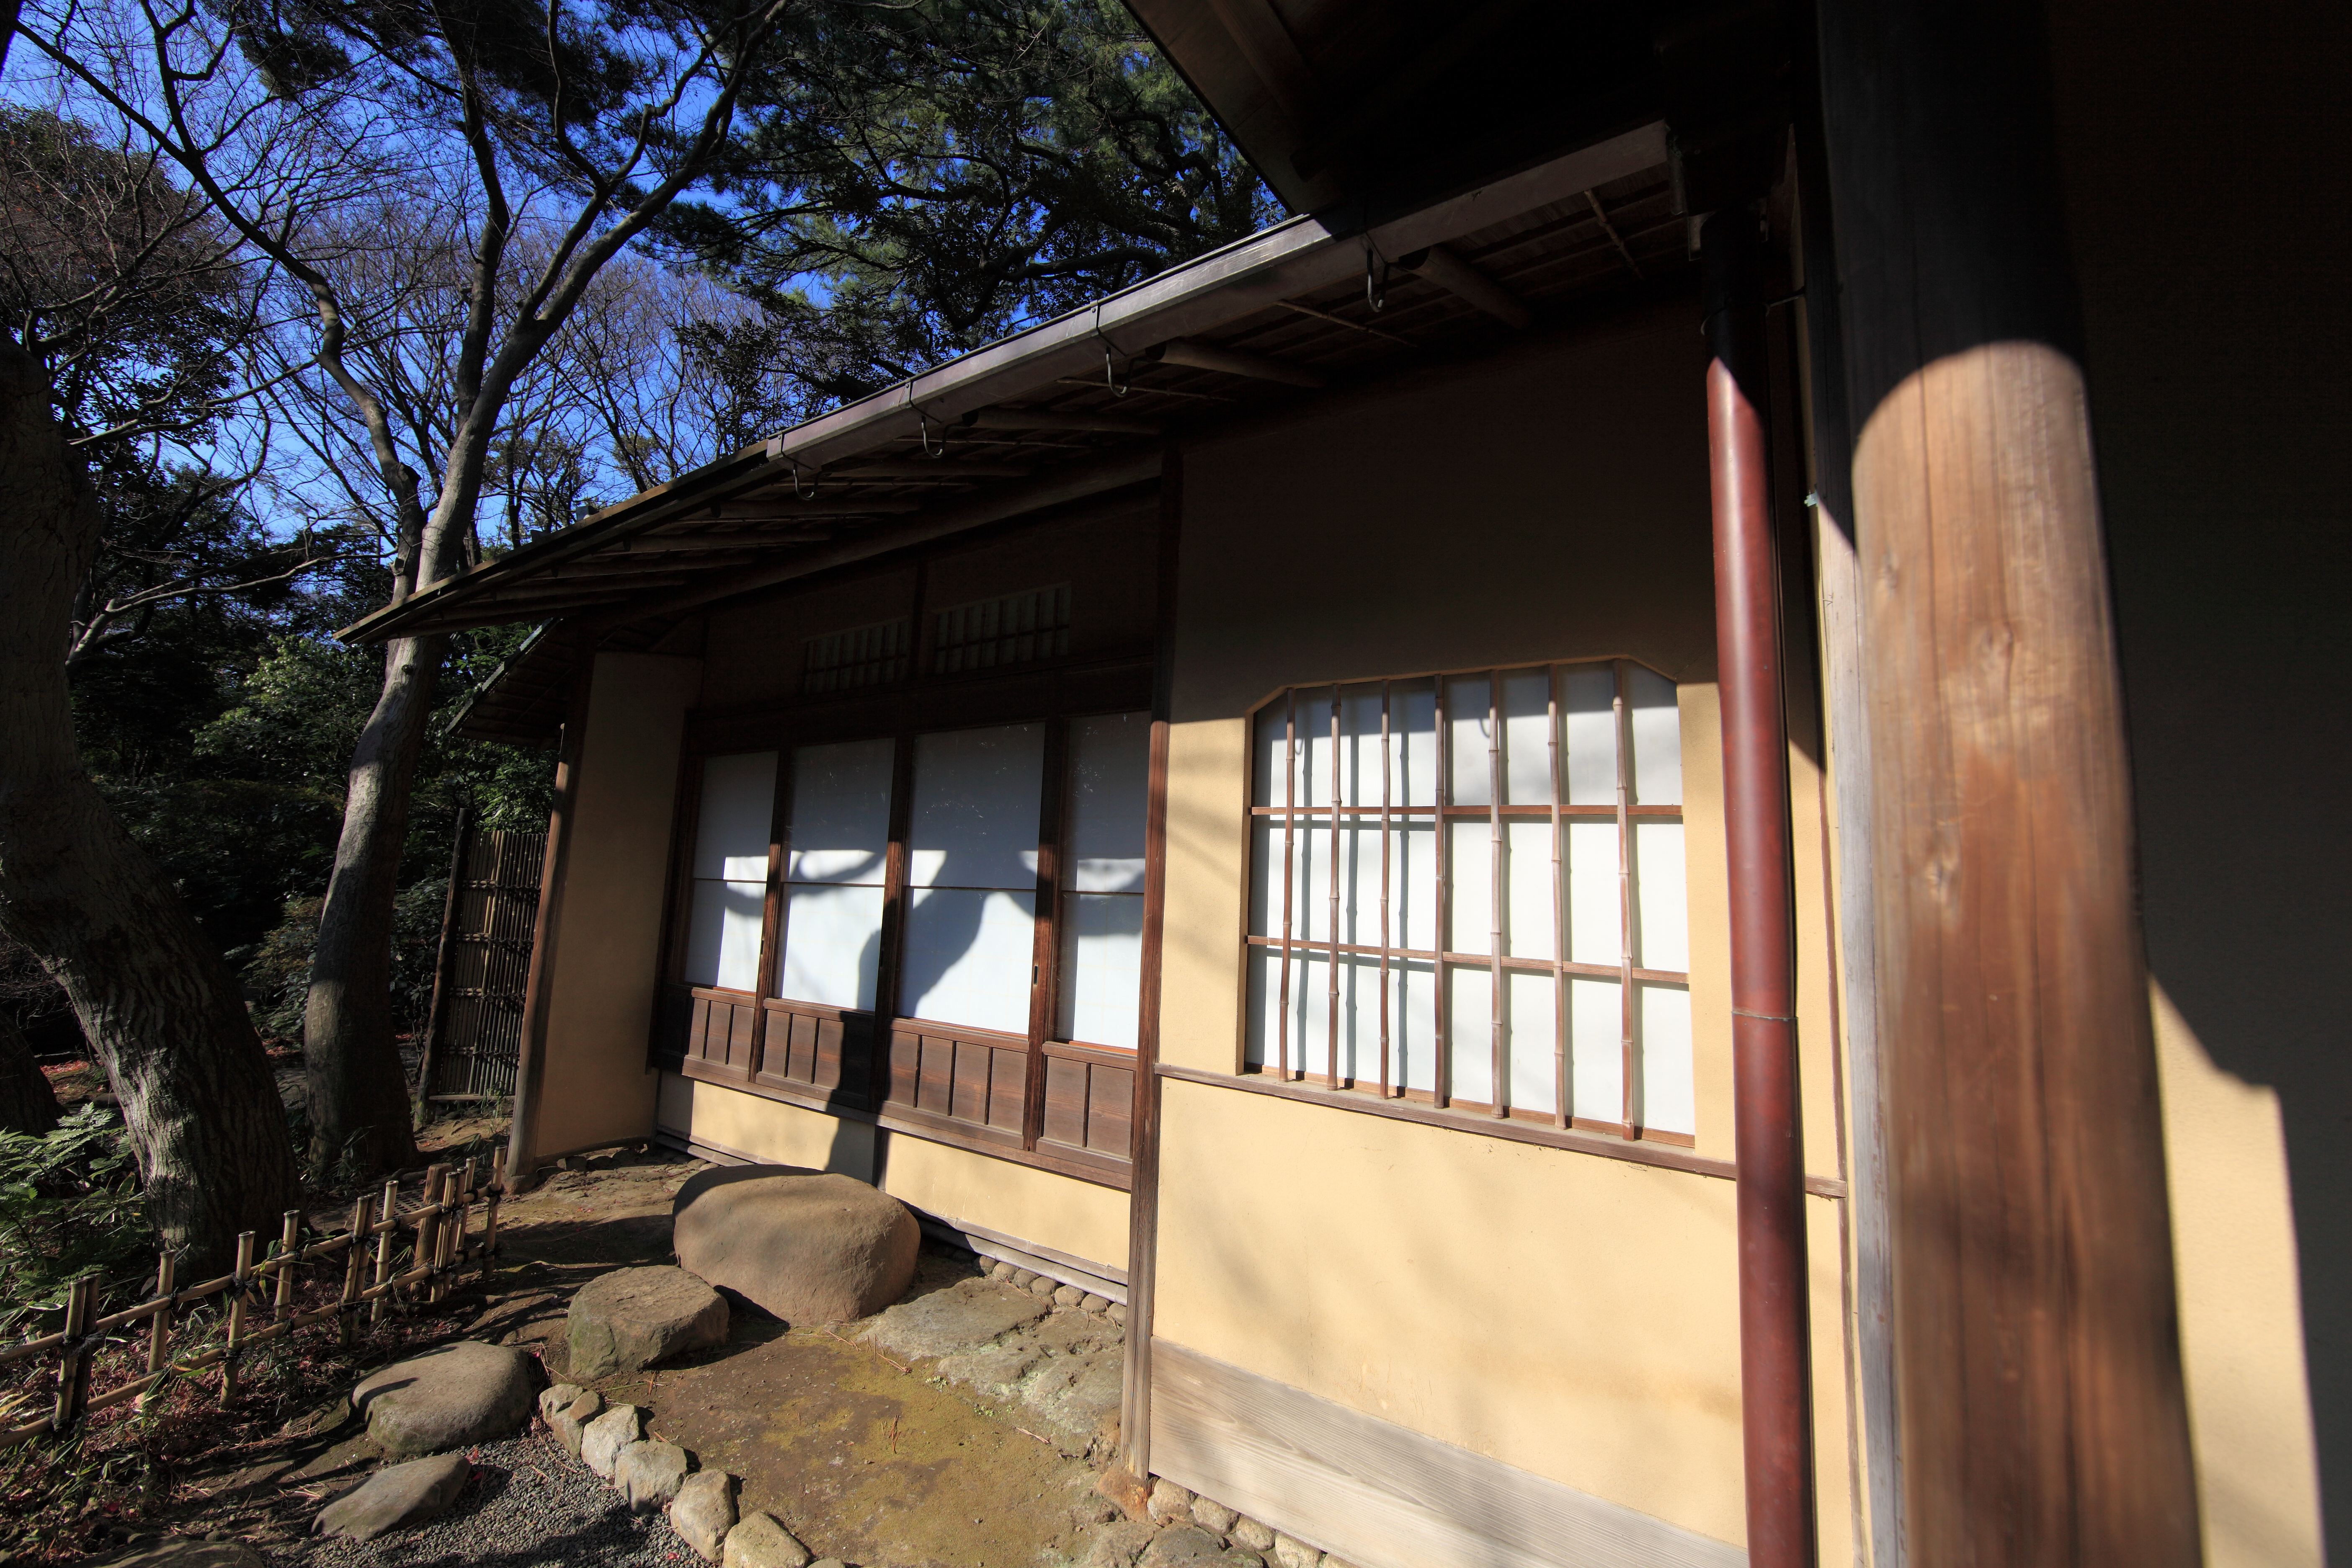
architecture, wood, house, tea, window, home, high, museum, cottage, ancient, facade, residence, property, exterior, professional, metropolitan, room, interior design, art, design, tokyo, japanese, 5d, style, hires, estate, markii, hi, res, resolution, chashitsu, chashitu, teien